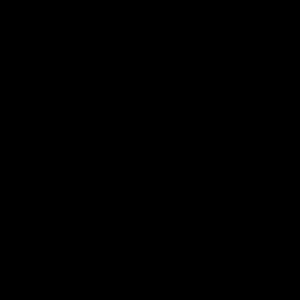
Dans le cadre de l'étude de l'art pariétal paléolithique, le terme « tectiforme » désigne un signe rappelant la forme d'un toit.